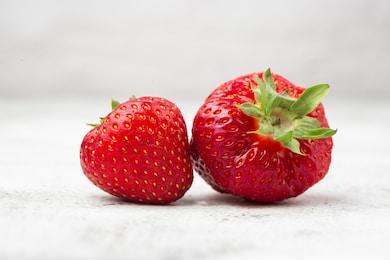
Label: Strawberry